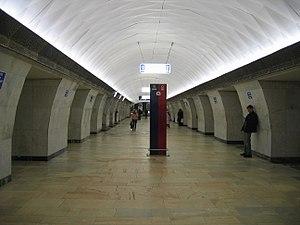
La liste des stations du métro de Moscou présente les stations des 12 lignes qui composent le métro de Moscou aujourd'hui.
Tourguenievskaïa est une station de la ligne Kaloujsko-Rijskaïa du métro de Moscou, située sur le territoire de l'arrondissement Krasnosselski dans le district administratif central de Moscou.